Criminal Justice Policy Council

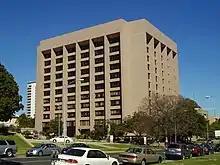
The Stephen F. Austin State Office Building, which housed the council

The Criminal Justice Policy Council (CJPC) was a state agency of the Government of Texas. The agency was located in Suite 1029 in the Stephen F. Austin State Office Building in Downtown Austin, Texas. The agency, established in 1983, provided policy analysis to the Governor of Texas and the Texas Legislature to review policies regarding corrections of adults and juveniles.